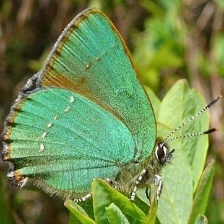
Species: GREEN HAIRSTREAK
Butterfly family (ImageNet category): lycaenid_butterfly